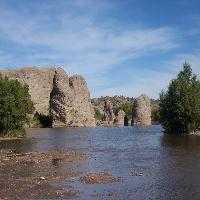
Weather: sun or clear